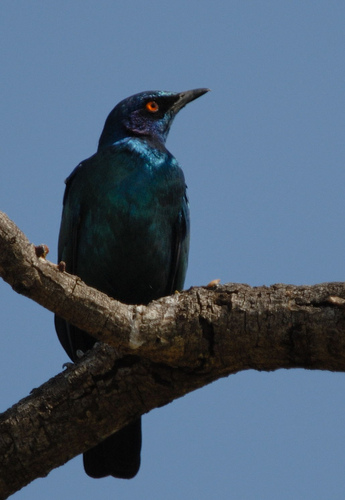
this bird sitting on the branch has blue and black feathers and orange eyes.
this multicolored bird has a shiny blue coat of feathers, and bright red eyes.
this bird has iridescent blue breast and throat feathers, bright red eyering and a triangular-pointed bill.
this bird has a black crown, a red eye, and a blue breast
this is a black bird with a blue throat and a red eye.
this particular bird has a blue malar stripe and red eyesthe bird is black with a bright blue small stripe on its breast.
this medium sized bird has dark, glossy, black and blue feathers and a distinct red eye.
this bird has a pointed black bill, turquoise blue breast area and orange colored eyes.
this bird has a turquoise belly and breast, and has a long pointed black bill.
Species: Cape Glossy Starling